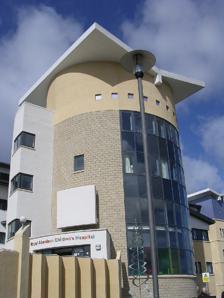
Building: Royal Aberdeen Children's Hospital
Country: United Kingdom
Year built: 1929
This article is about Royal Aberdeen Children's Hospital. For other similarly named hospitals, see Children's Hospital (disambiguation) . Hospital in Scotland Royal Aberdeen Children's Hospital NHS Grampian Royal Aberdeen Children's Hospital Shown in Aberdeen Geography Location Aberdeen , Scotland, United Kingdom Coordinates 57°09′12″N 2°08′06″W / 57.1532°N 2.1351°W / 57.1532; -2.1351 Organisation Care system Public NHS Type Specialist Services Emergency department Yes Accident & Emergency Speciality Children's hospital History Opened 1929 Links Website www .rach .scot .nhs .uk Lists Hospitals in Scotland The Royal Aberdeen Children's Hospital or RACH is a children's hospital in Aberdeen , Scotland . It is situated on the Foresterhill site, with the Aberdeen Royal Infirmary and Aberdeen Maternity Hospital and provides services to children across the North of Scotland. It is managed by NHS Grampian . History The hospital has its origins in a private house at Castle Hill which opened in 1877. It was evacuated to Kepplestone House during the First World War . It moved to a new facility which was designed by William Kelly and opened on the Foresterhill site in 1929. After the hospital had been completely rebuilt to modern standards, it re-opened in January 2004. In 2012 the hospital revised its policy around the age of patients who could be admitted for care, raising the limit from 14 to 16 years of age. Performance The hospital's performance against the four-hour target in emergency departments was 99.6% ranking third best in Scotland in August 2015. References